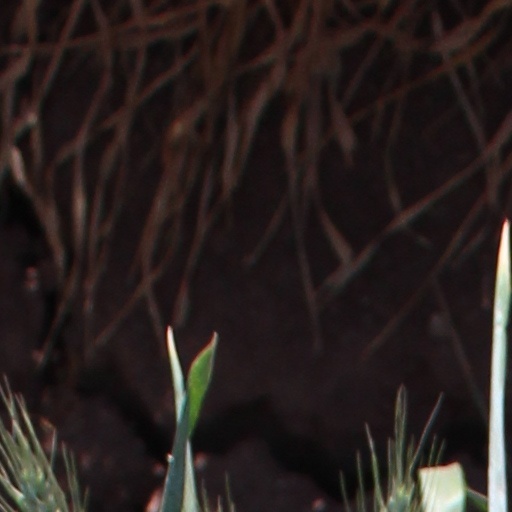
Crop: wheat